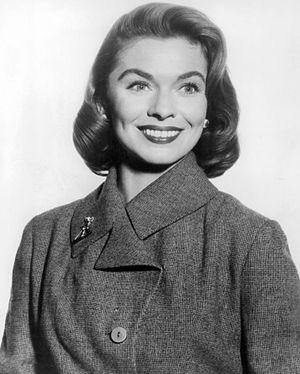
Joanne Dru, née Joanne Letitia LaCock, le 31 janvier 1922 à Logan en Virginie-Occidentale, et morte le 10 septembre 1996 à Los Angeles, est une actrice américaine.